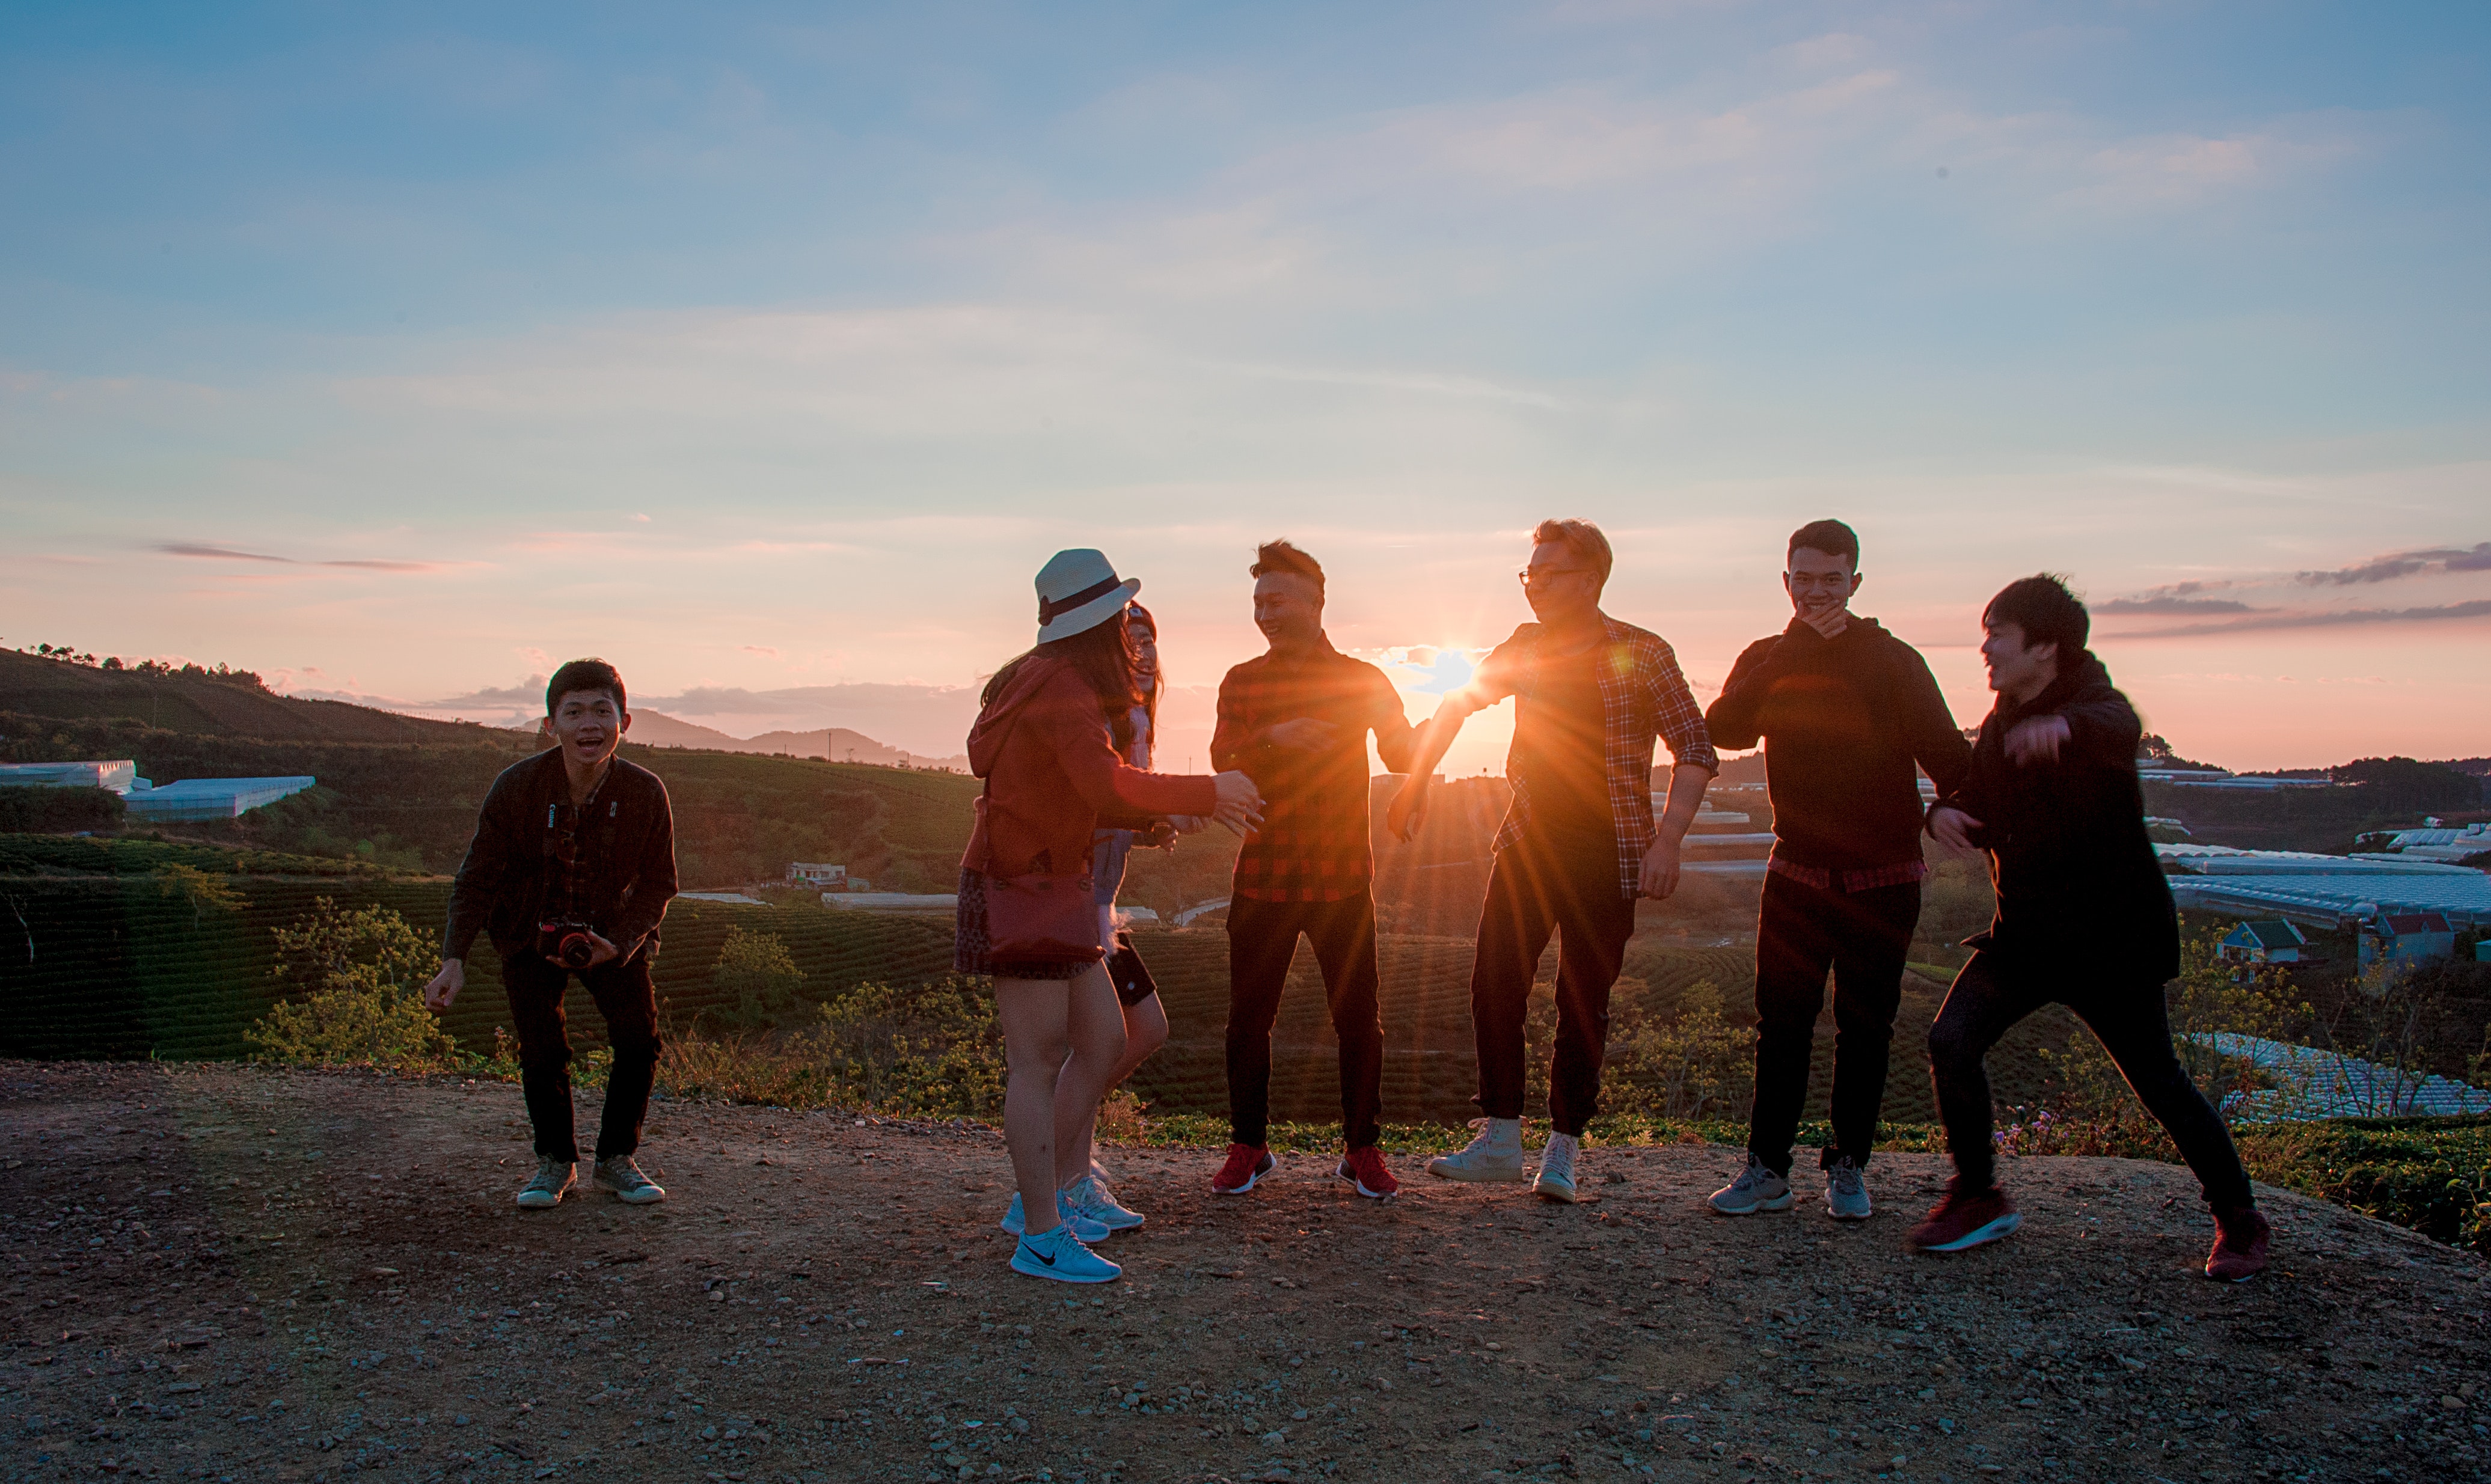
sky, man, fun, water, beach, vacation, sea, male, morning, leisure, summer, evening, sand, sunlight, tourism, tree, girl, recreation, sunrise, travel, cloud, sunset, ocean, landscape